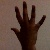
The image shows a hand gesture representing the number 5 in Indian Sign Language.